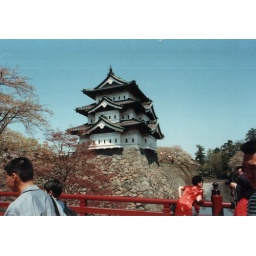
Hirosaki Castle -- what once was a samurai castle -- the bridge goes over the moat